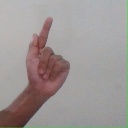
अक्षर: ळ